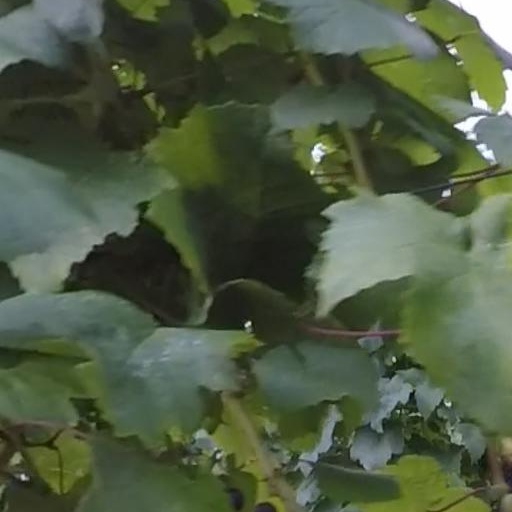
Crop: grape